Saint Patrick's Saltire

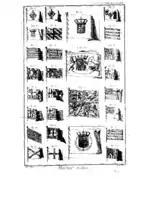
The "Encyclopédie, ou Dictionnaire raisonné des sciences, des arts et des métiers" (1769 edition) illustrates one of three maritime flags of Ireland (bottom left), described as white, charged with a red saltire. One other flag is also white with a red saltire, while the remaining maritime flag is Green with a golden harp with a silver quarter bearing a red cross.

Several atlases and flag books in the late 17th and 18th centuries show a red-saltire–on–white flag for Ireland, including Paulus van der Dussen's and "Le Neptune françois", a marine atlas published in Amsterdam in 1693, where it is depicted with the legends "Ierse" above and "Irlandois" below, which are Dutch and French for "Irish". Jan Blaeu's 1650s atlas has a saltire on white for Ireland, which is hand-coloured red in some copies.